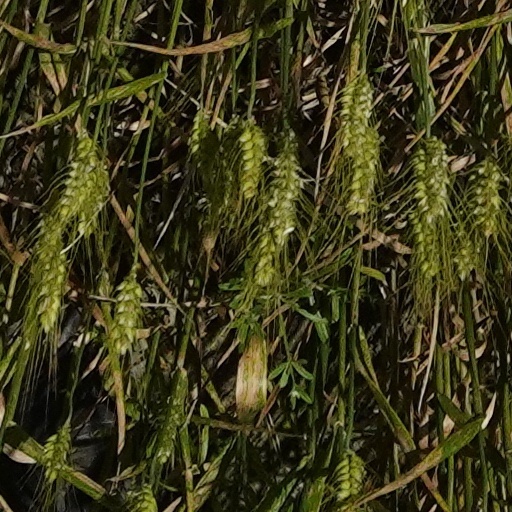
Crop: wheat